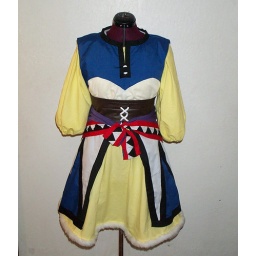
The yellow under dress is made of linen, and was hand dyed to get the exact shade of yellow.